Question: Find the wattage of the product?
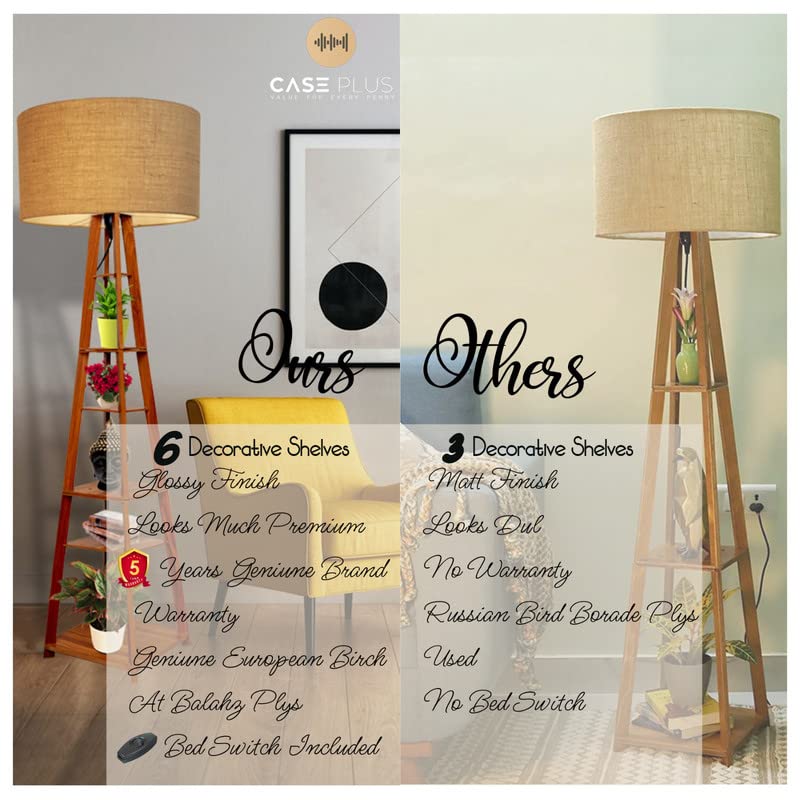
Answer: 3.0 watt